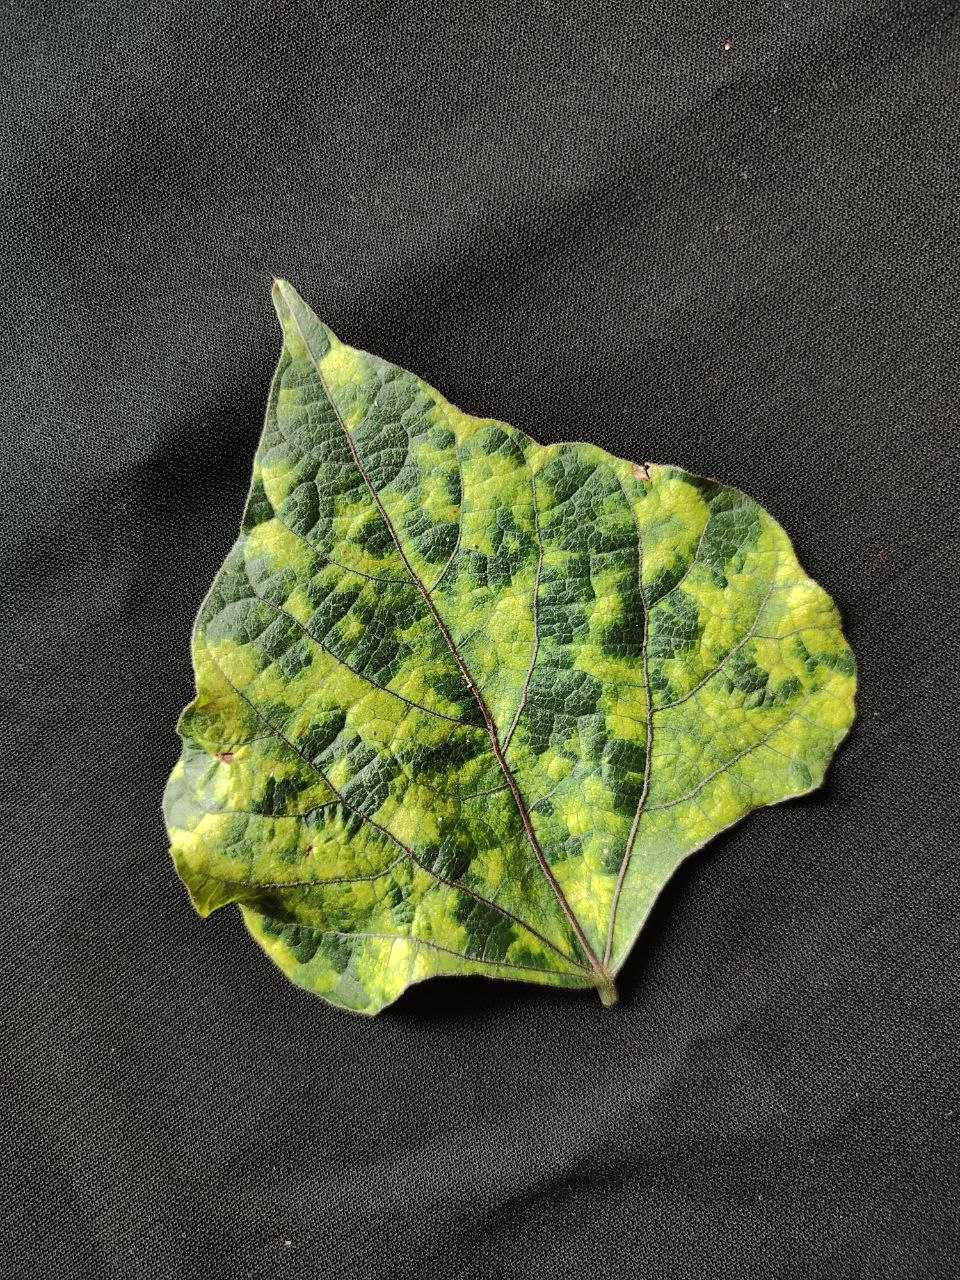
Crop: bean
Leaf condition: Mosaic Virus